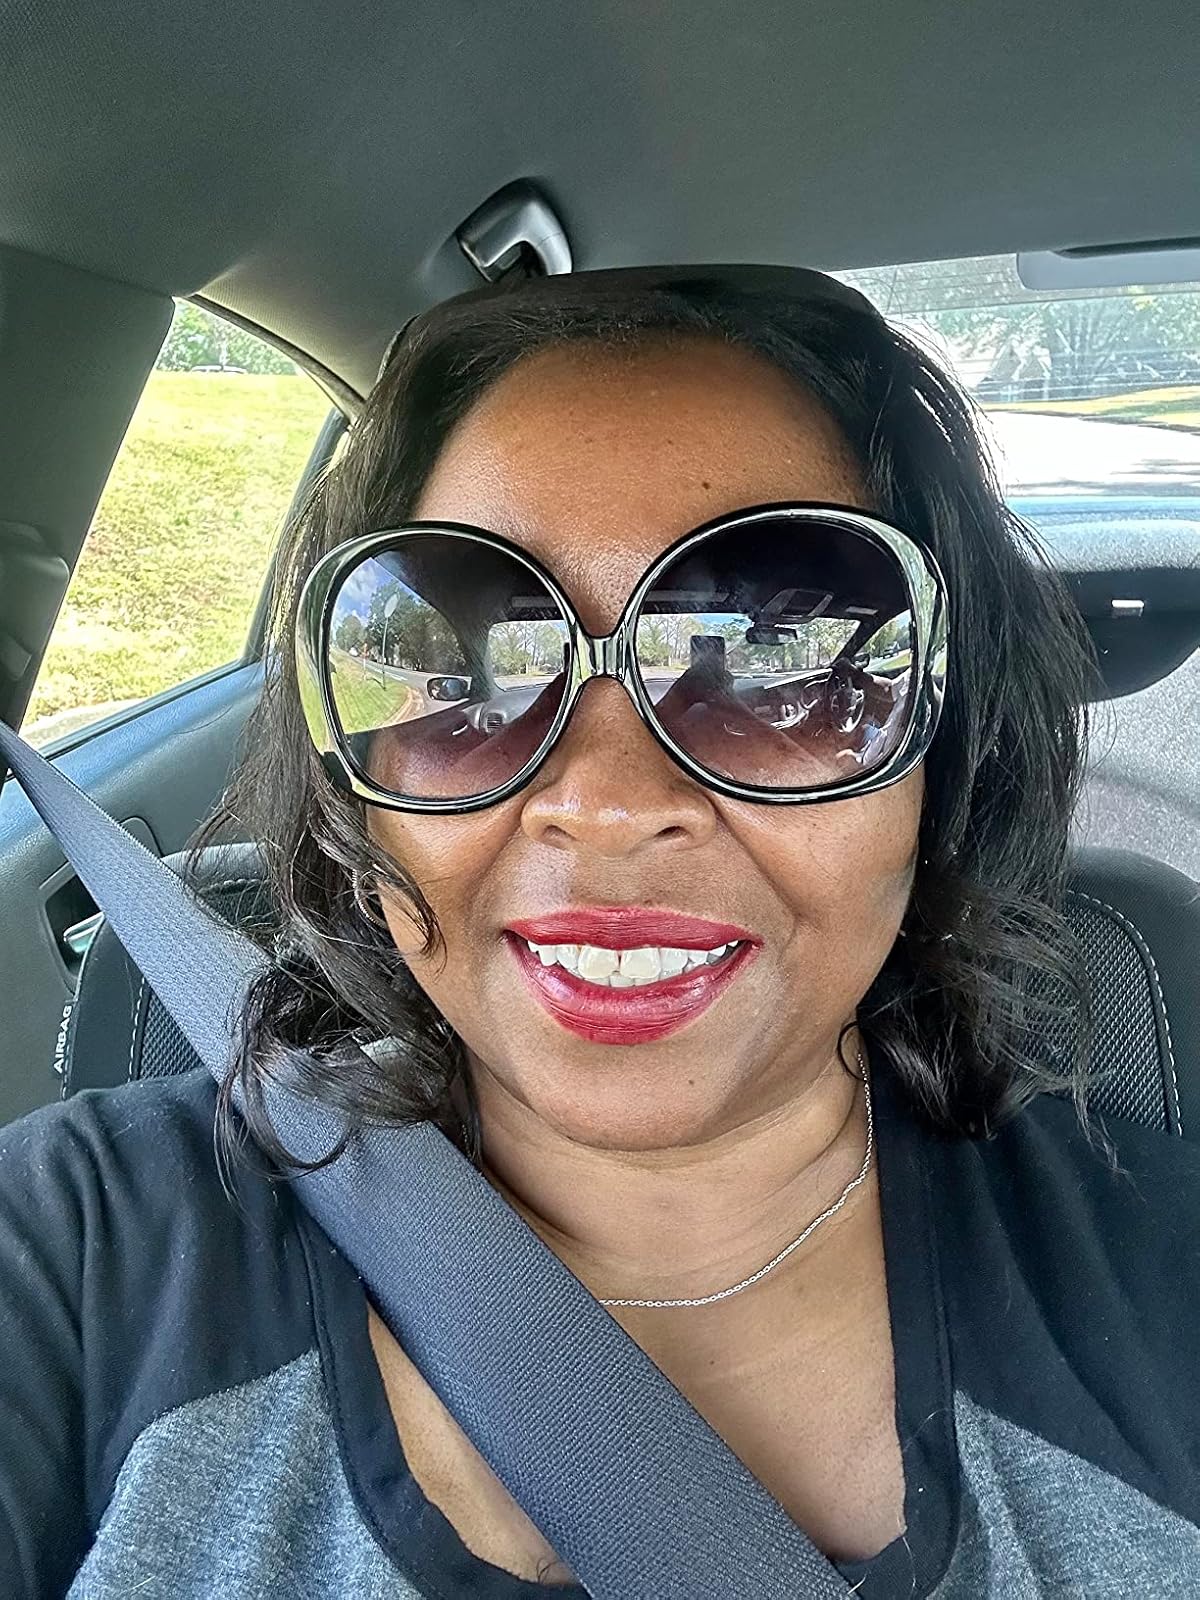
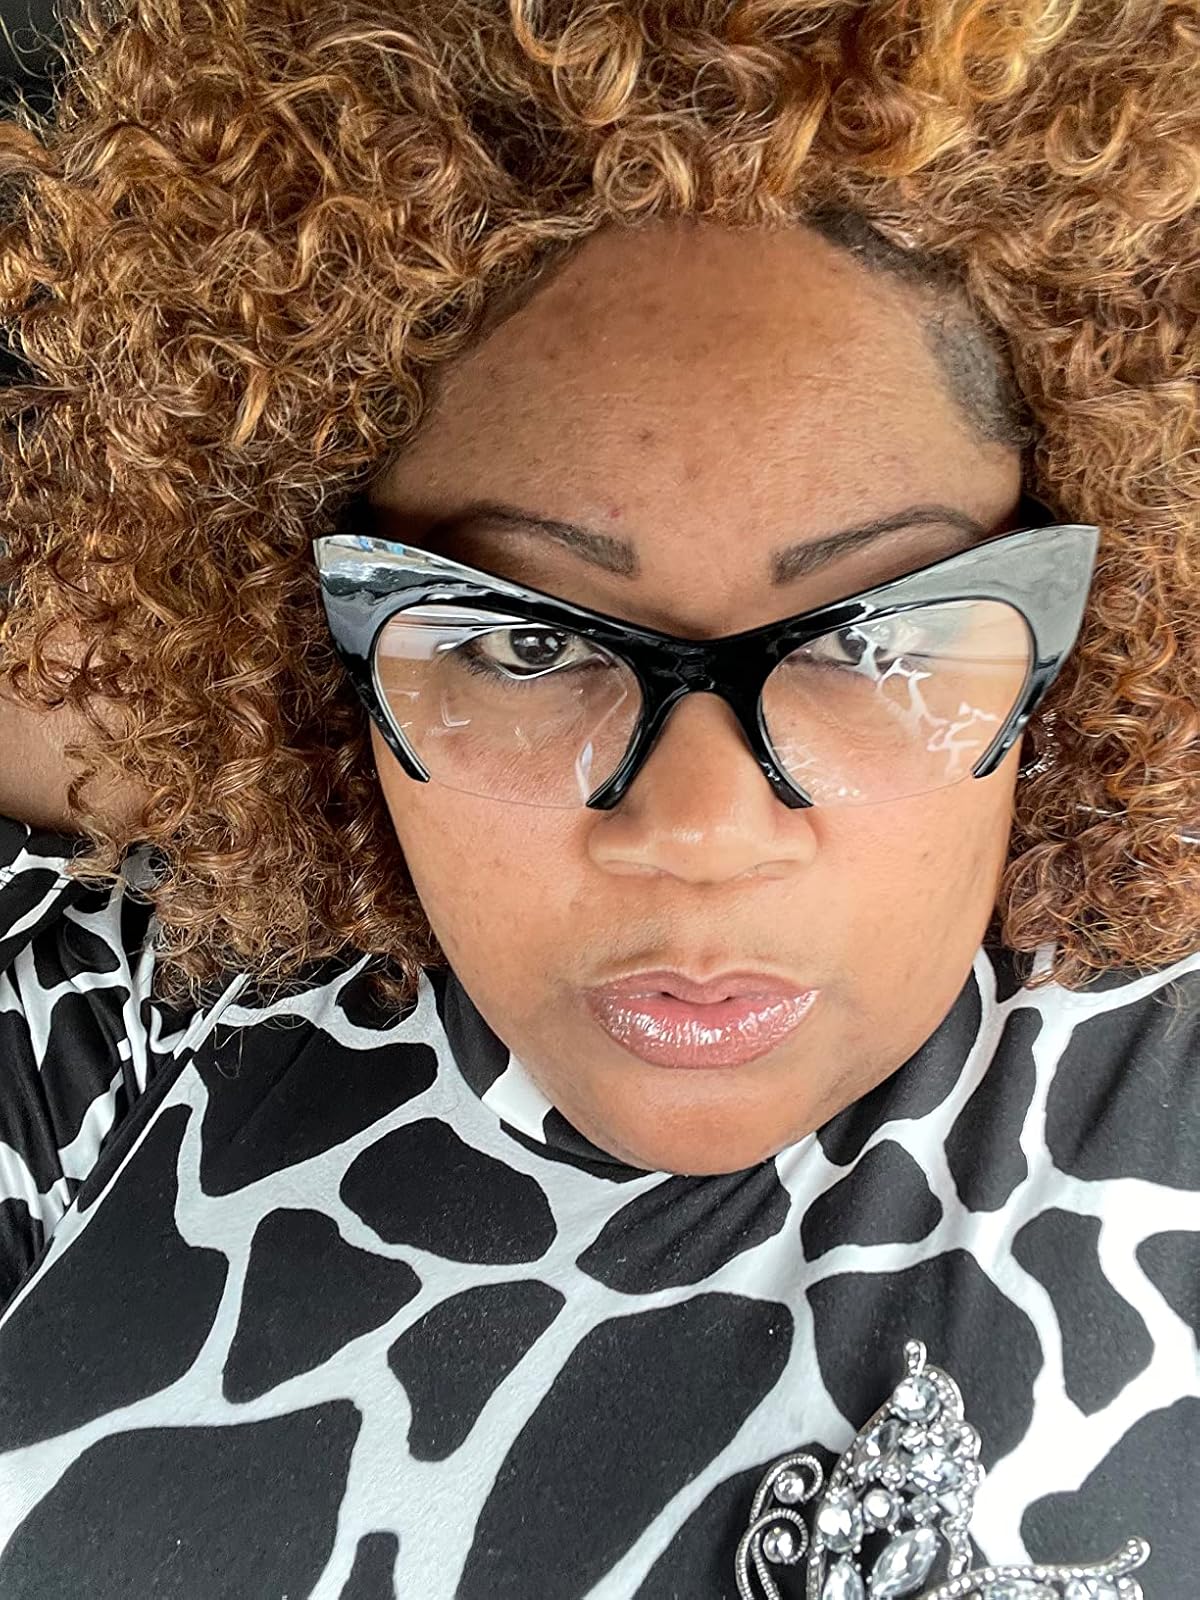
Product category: accessories_sunglasses
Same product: no